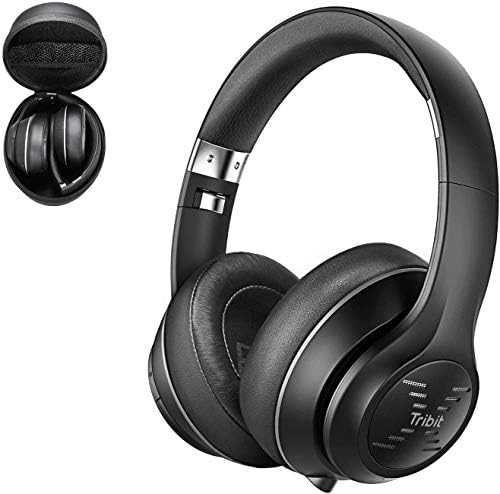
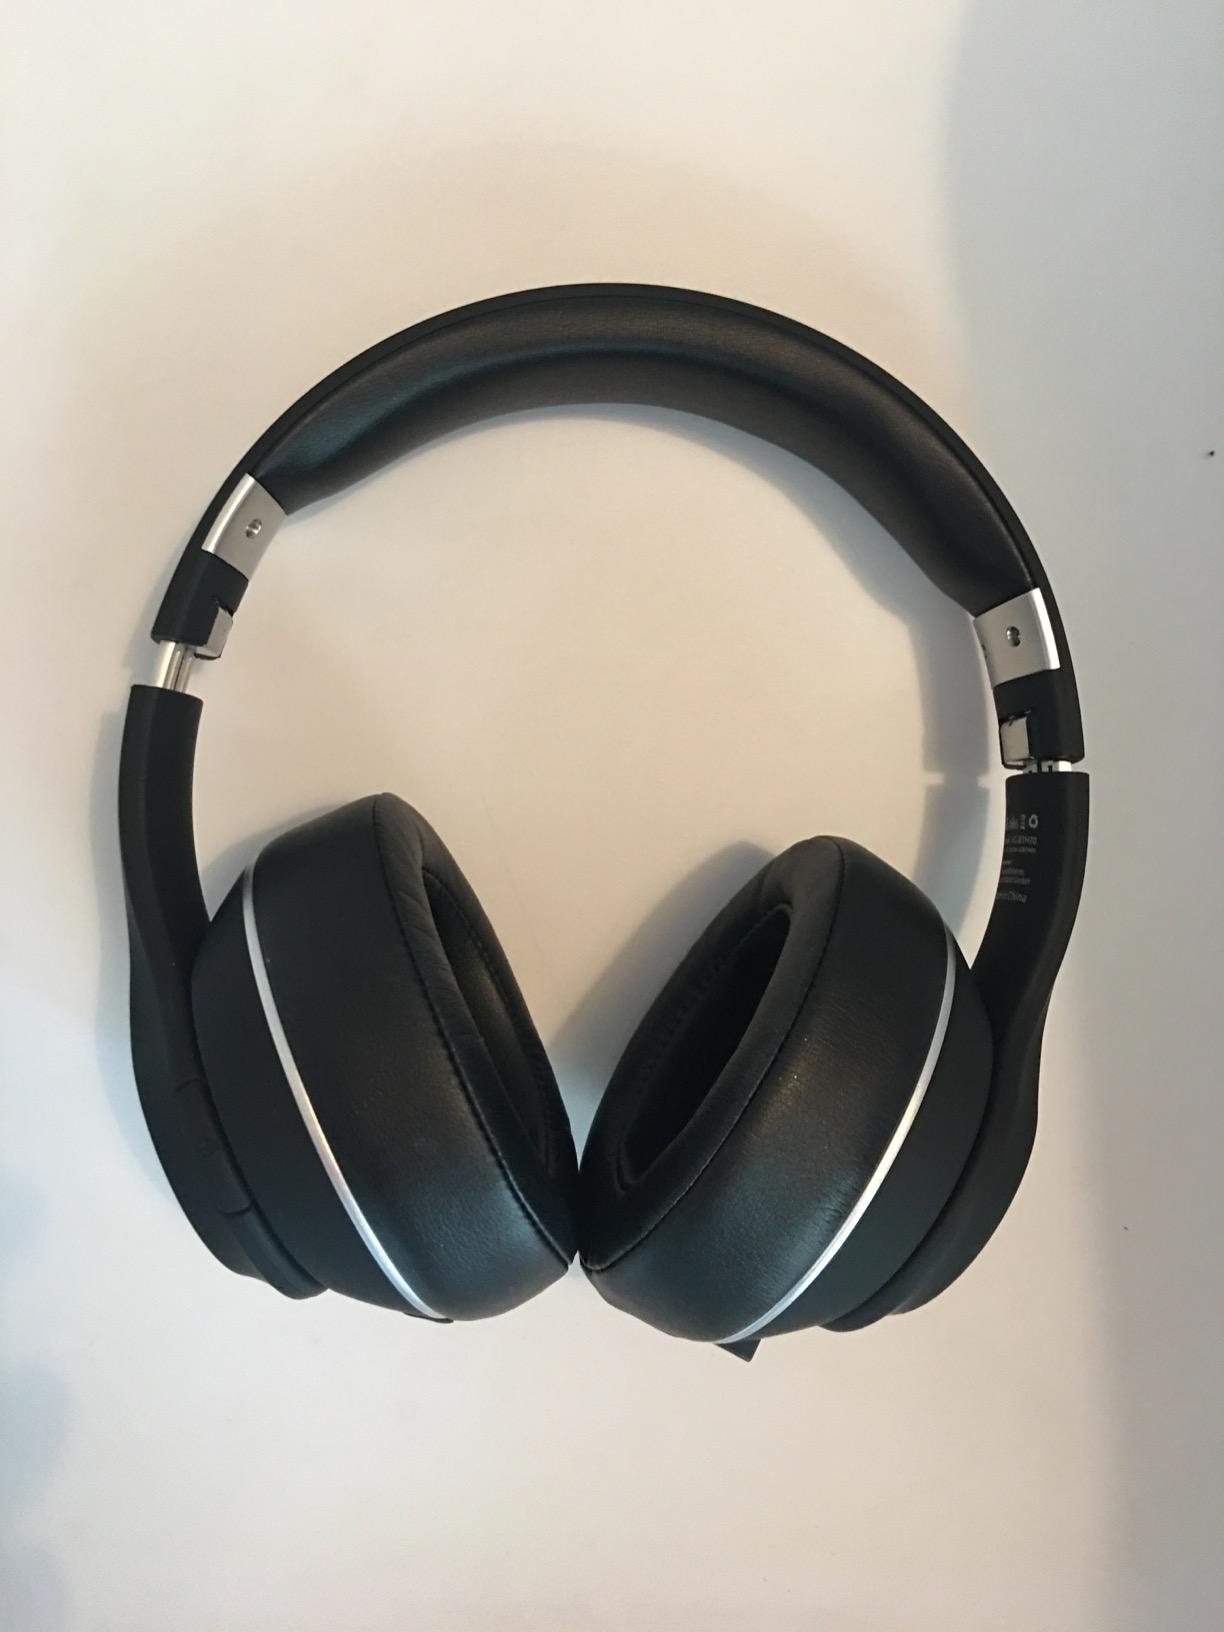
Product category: headphones
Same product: yes